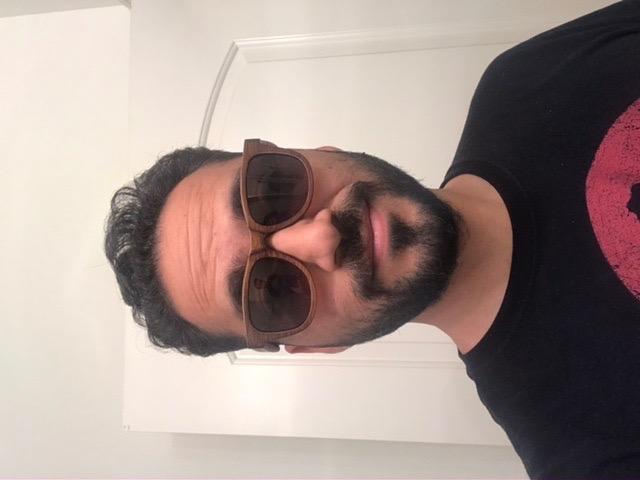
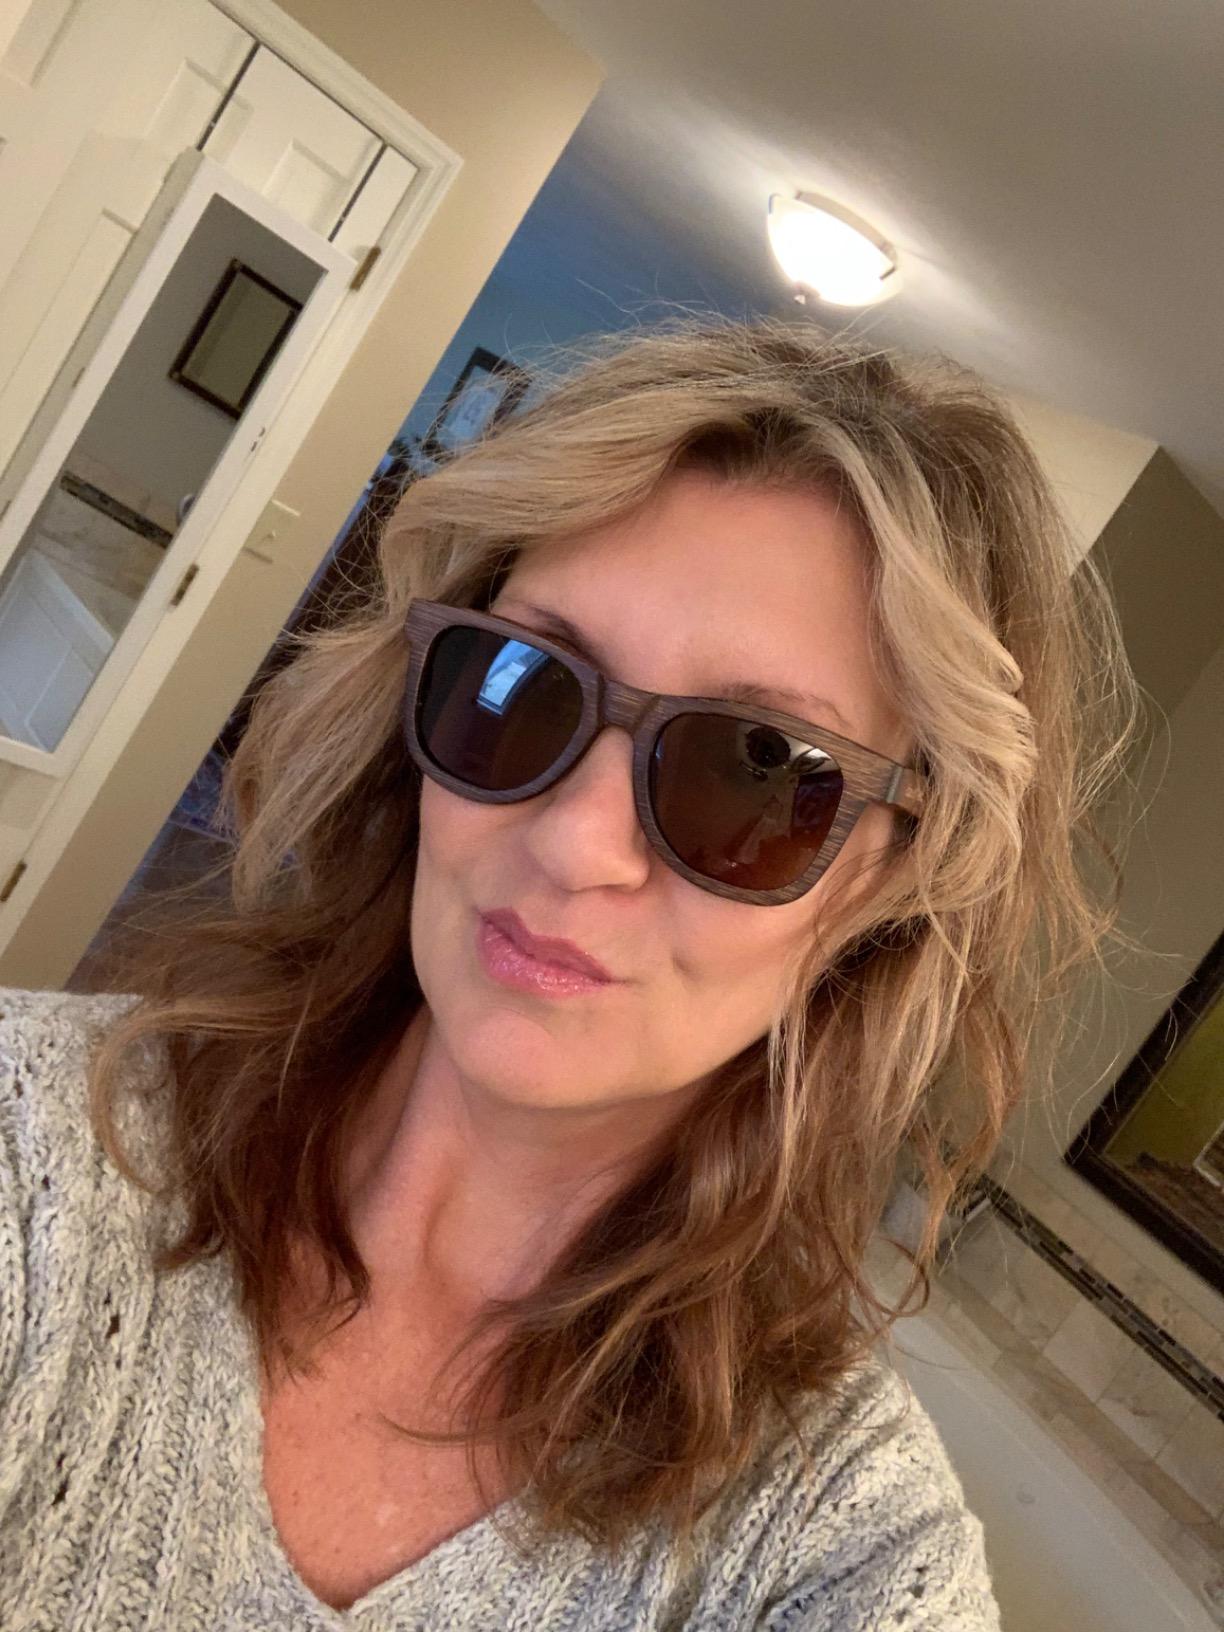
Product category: accessories_sunglasses
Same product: yes